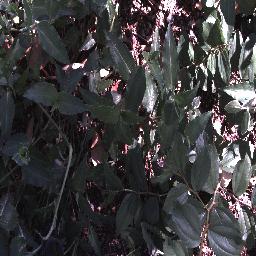
Label: chinee_apple